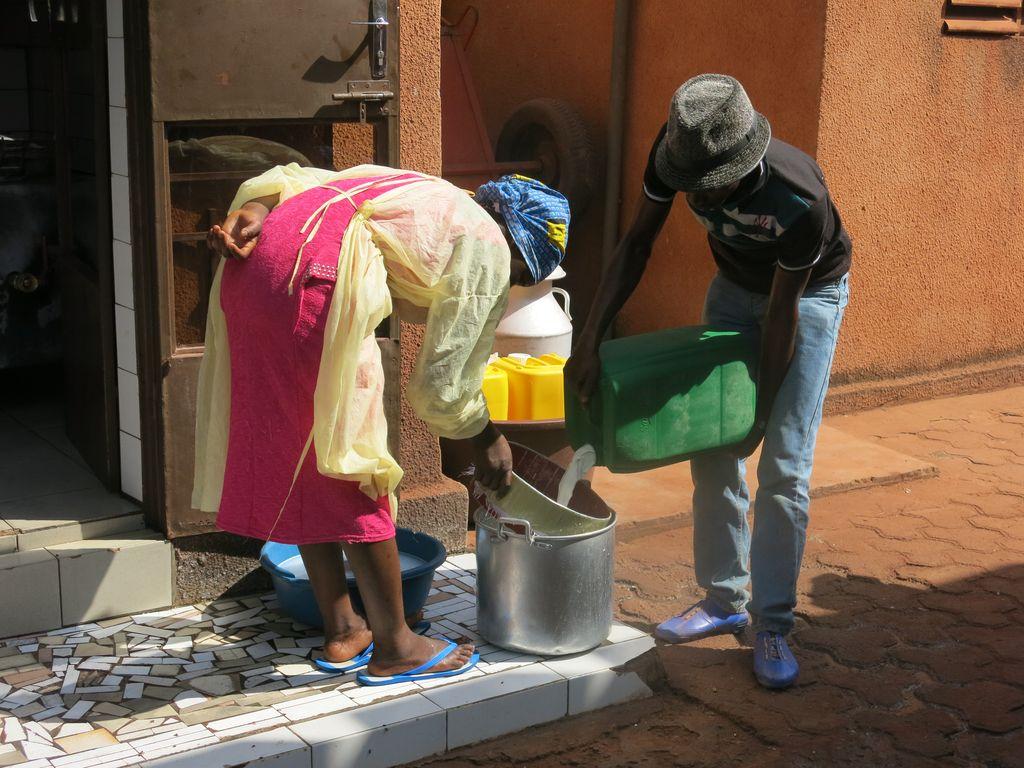
Watu wawli wa jinsia ya kike na kiume wanaonekana waifanya shughuli ya utoaji maziwa . Mwanamke ameinama akiwa ameshikilia kinachoonekana kuwa kichungi, mwanaume anapomwaga maziwa kutoka kwanye chombo cha kijani kibichi kuenda kwenye chombo kikubwa hicho hicho cha chuma.